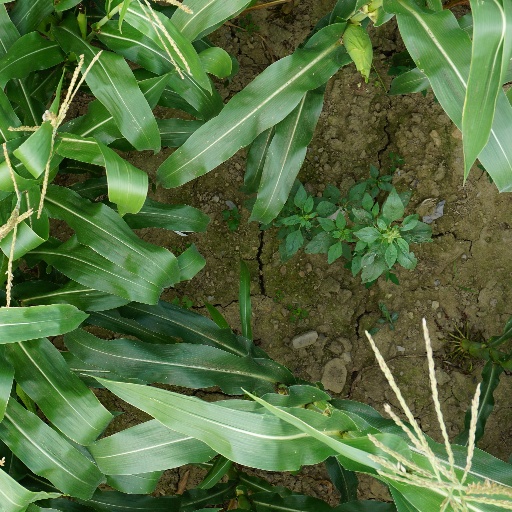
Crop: maize; corn